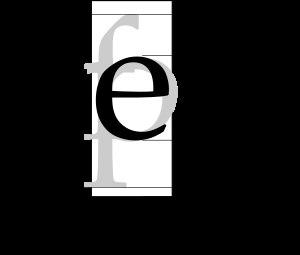
En typographie, le corps est la taille d'une fonte de caractères, mesurée en points typographiques : un texte en corps 10 est un texte composé dans une police dont le corps est de dix points.